Gertrude B. Elion

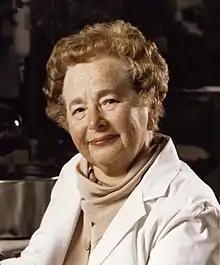
Elion in 1983

Gertrude "Trudy" Belle Elion (January 23, 1918 – February 21, 1999) was an American biochemist and pharmacologist, who shared the 1988 Nobel Prize in Physiology or Medicine with George H. Hitchings and Sir James Black for their use of innovative methods of rational drug design for the development of new drugs. This new method focused on understanding the target of the drug rather than simply using trial-and-error. Her work led to the creation of the anti-retroviral drug AZT, which was the first drug widely used against AIDS. Her well known works also include the development of the first immunosuppressive drug, azathioprine, used to fight rejection in organ transplants, and the first successful antiviral drug, acyclovir (ACV), used in the treatment of herpes infection.